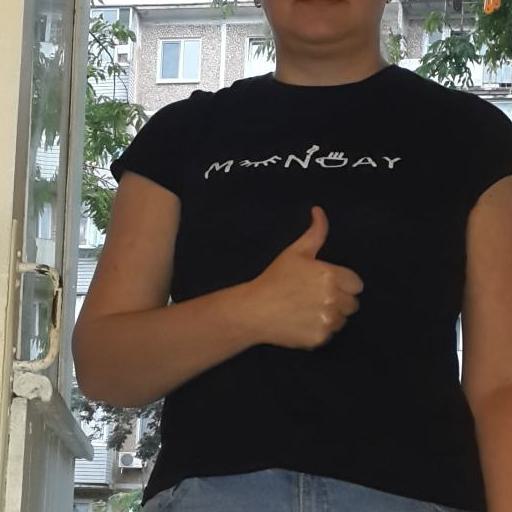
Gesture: like